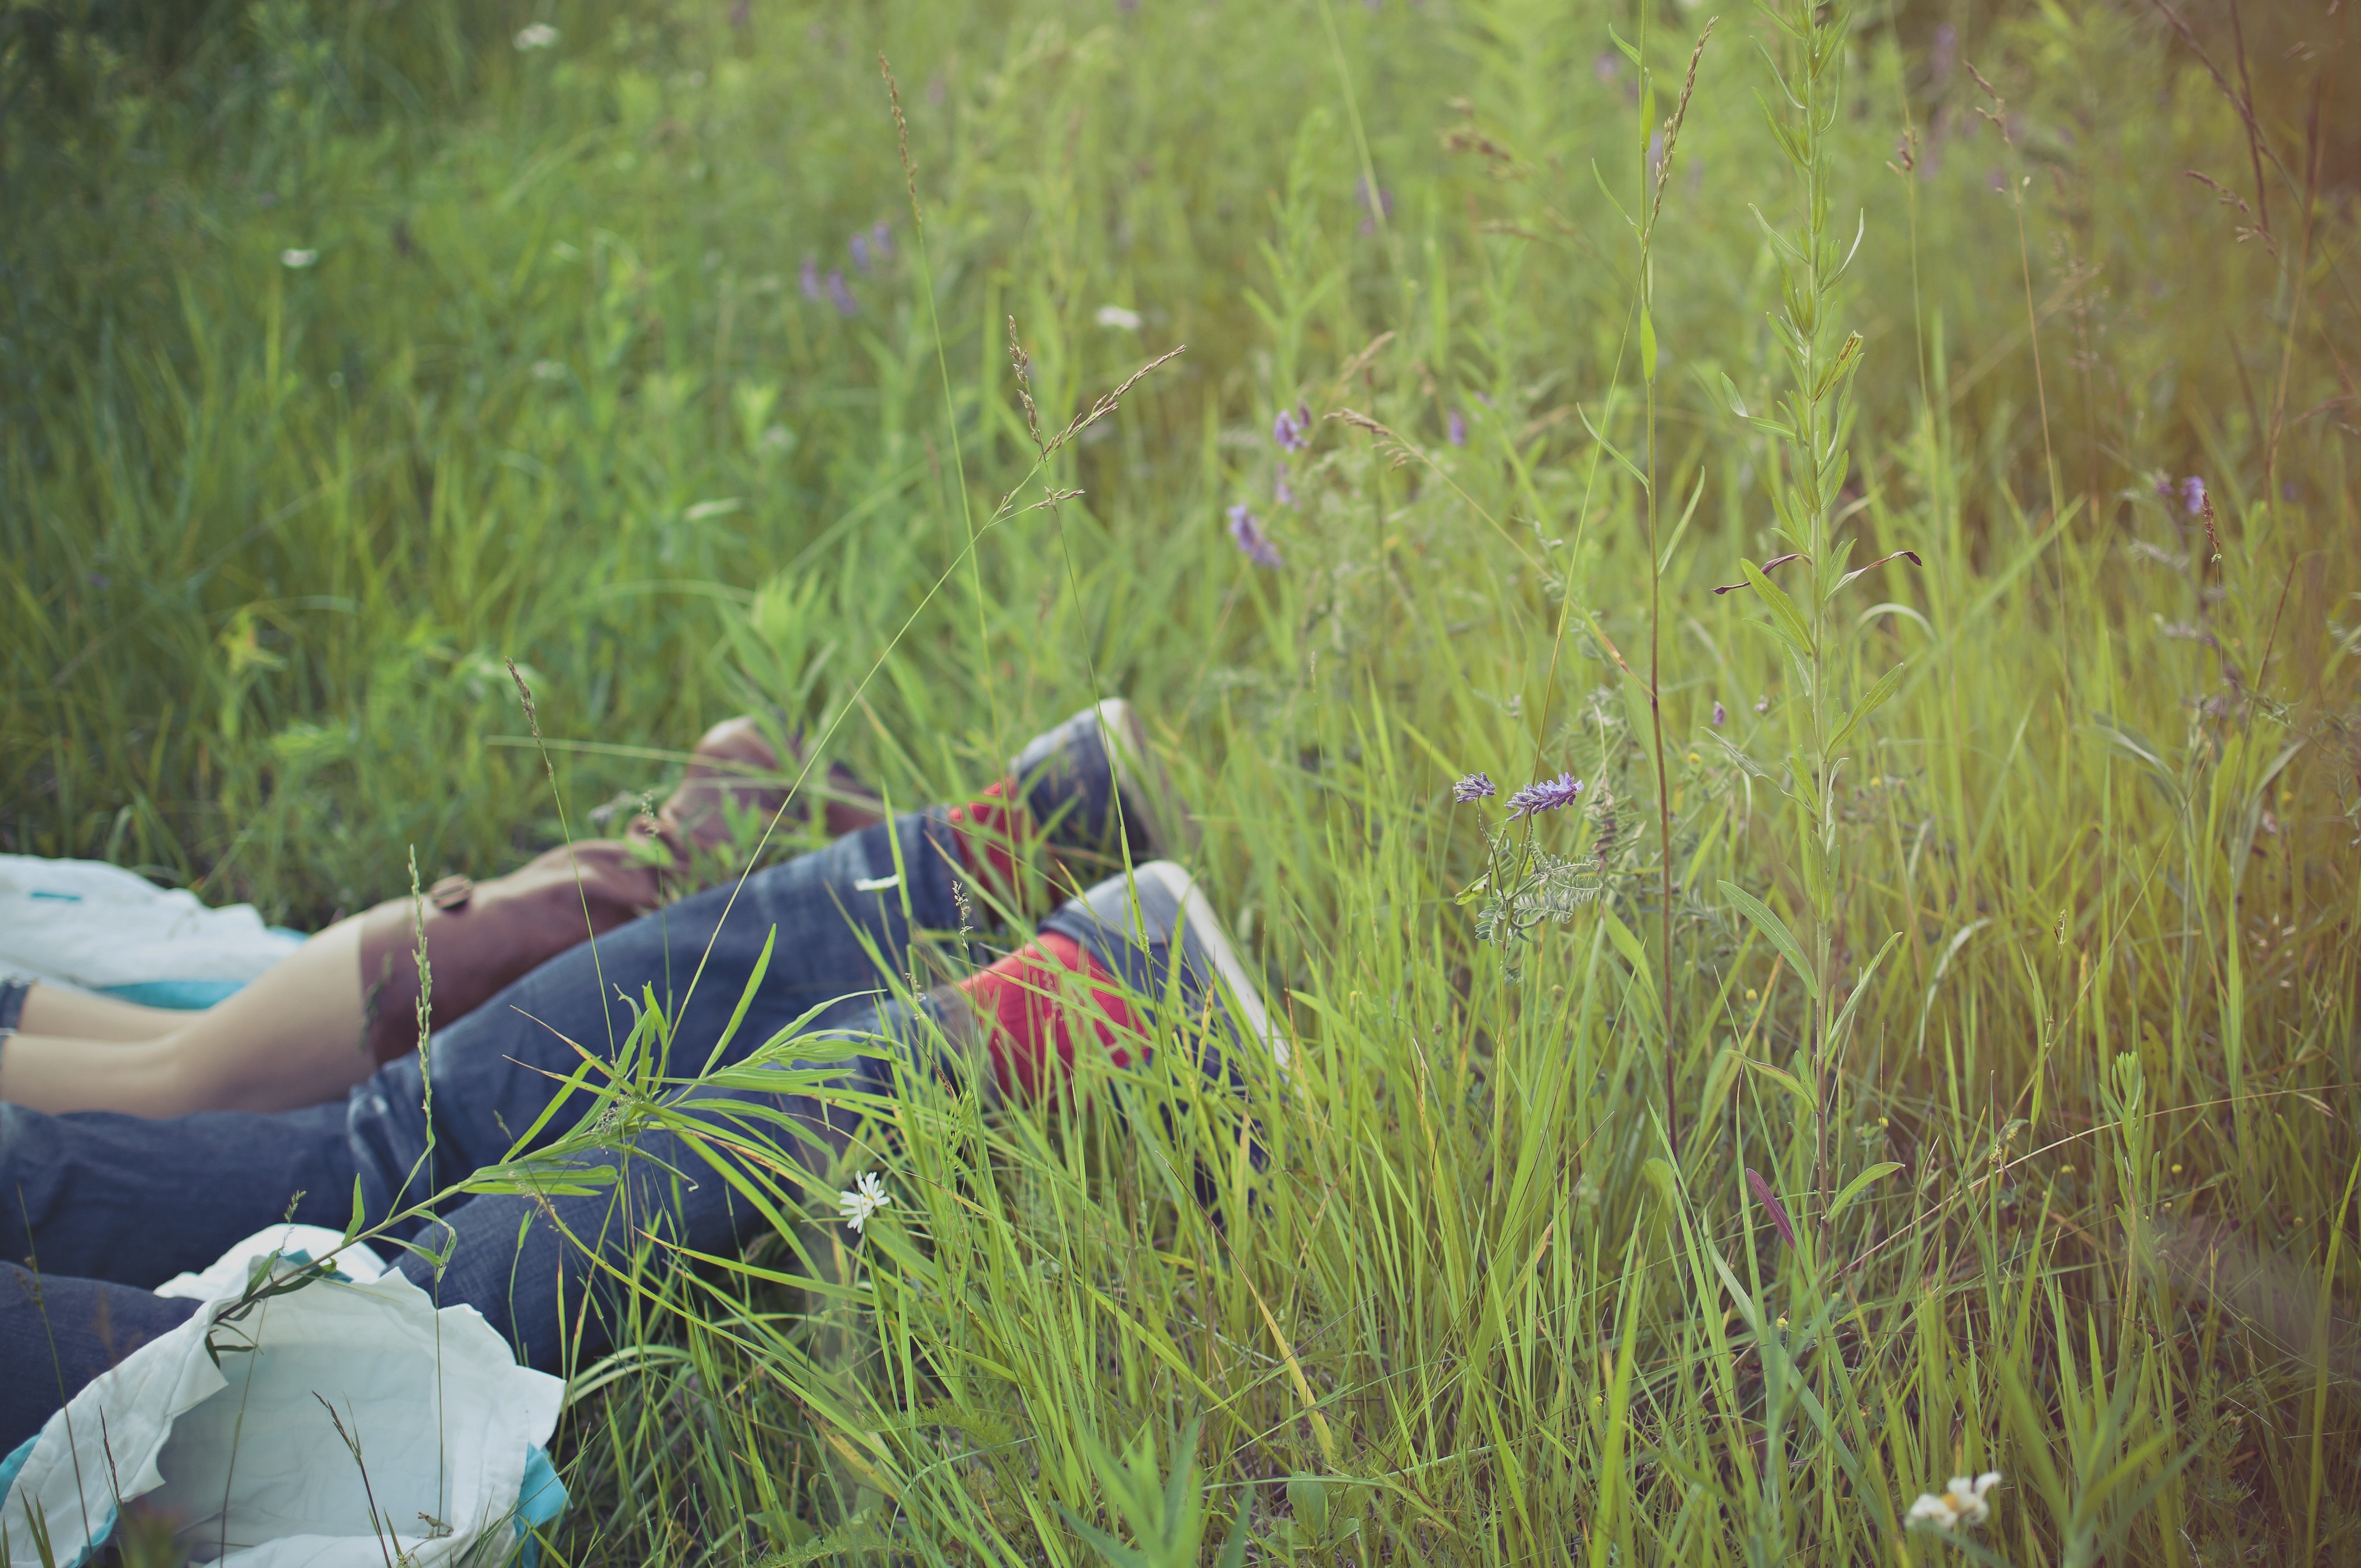
tree, water, nature, grass, plant, field, lawn, meadow, sunlight, leaf, flower, green, crop, agriculture, flora, grassland, wetland, habitat, ecosystem, natural environment, grass family